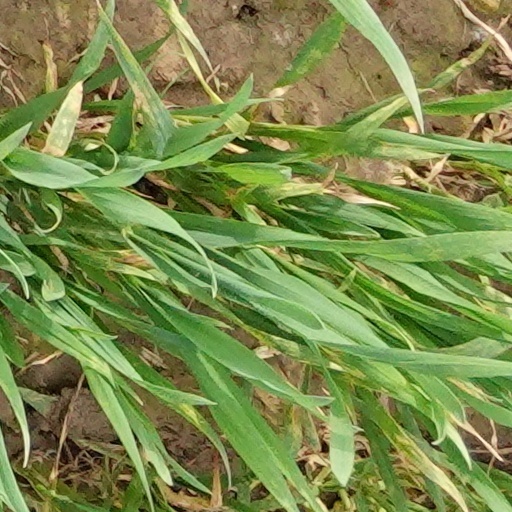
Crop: wheat